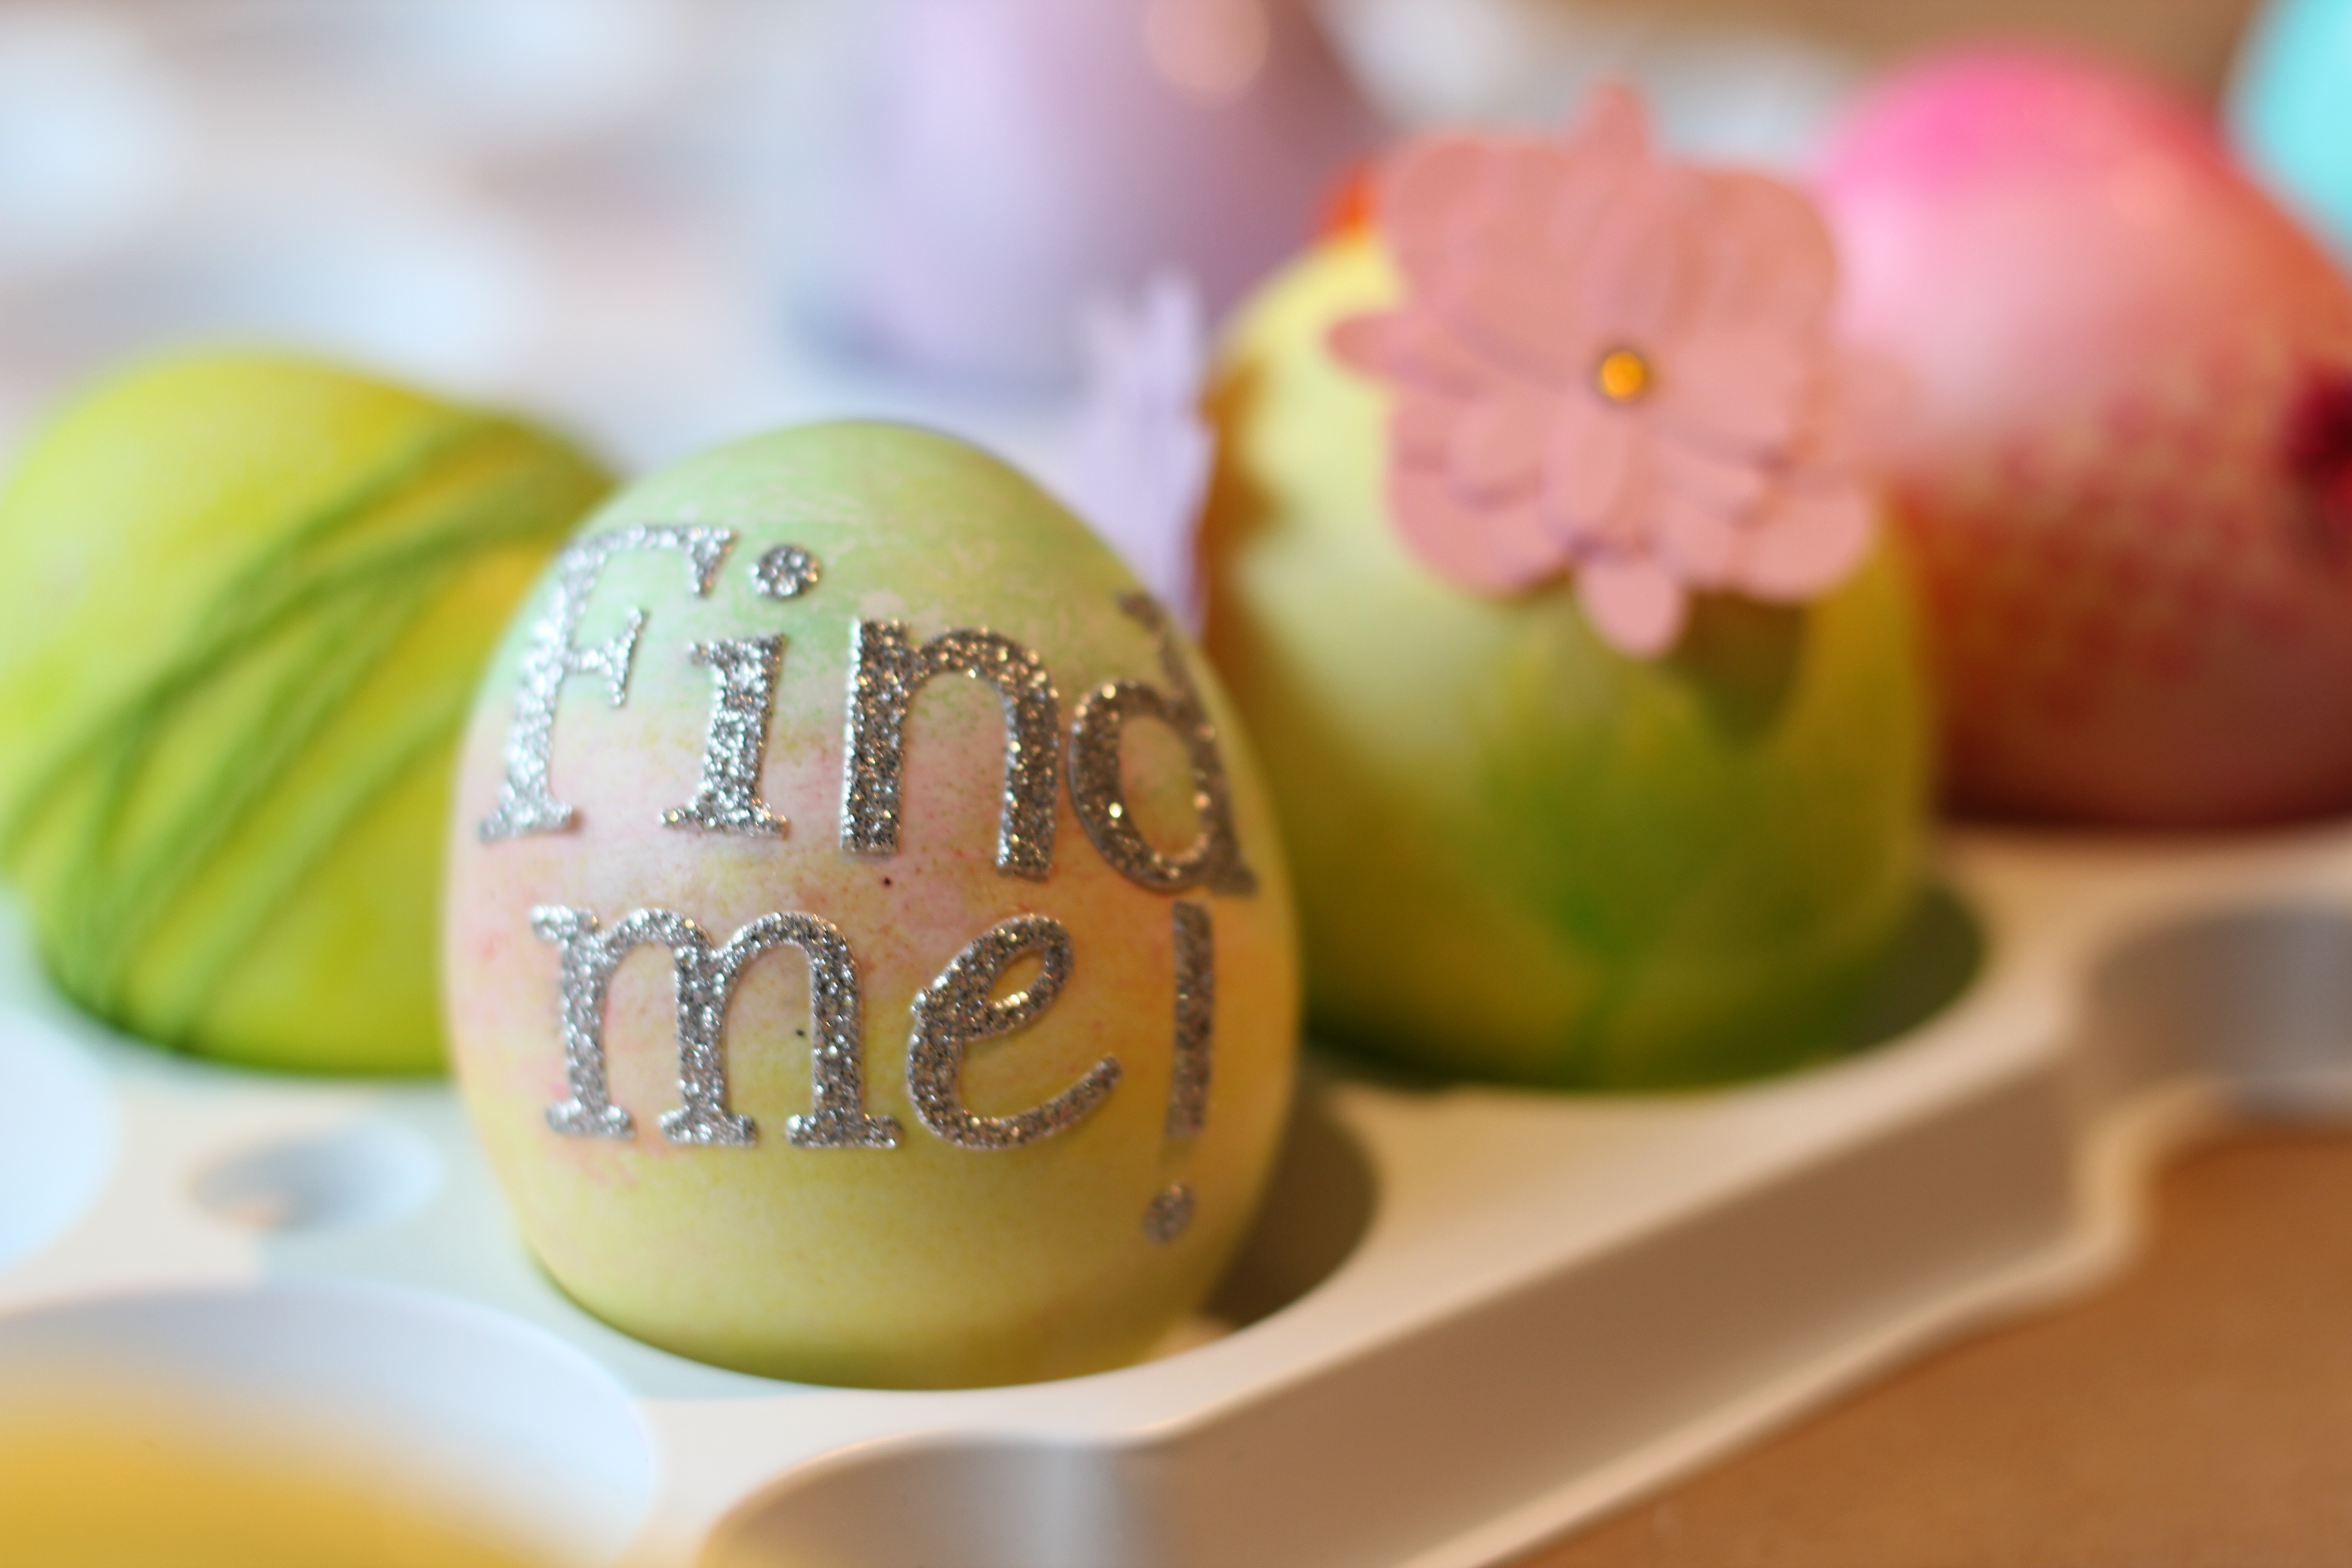
fruit, celebration, food, green, produce, craft, egg, diy, easter, sweetness, easter egg